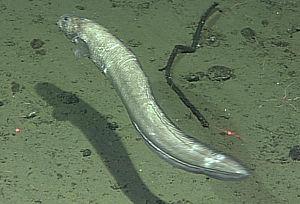
Les zoarcidés forment une famille de poissons perciformes comptant 220 espèces marines, certaines de grandes profondeurs. Ces espèces sont appelées lycodes ou loquettes. La plus grande espèce est Zoarces americanus qui peut mesurer plus d'un mètre.
Au sens strict, la faune abyssale désigne l'ensemble des animaux vivant dans la zone abyssale des océans, c'est-à-dire vivant entre 4 000 et 6 000 m de profondeur. Toutefois, dans l'usage courant, l'expression faune abyssale désigne généralement l'ensemble des espèces vivant à partir de 200 mètres de profondeur et au-delà. À ces profondeurs, les caractéristiques de l'environnement sont très difficiles : la pression de l'eau est très élevée, la température est très basse et quasi constante, l'oxygène n'est disponible qu'en quantité très limitée, la nourriture est très rare et, surtout, la lumière venant du soleil ne pénètre pratiquement plus : c'est la zone dite aphotique, elle-même divisée en zones mésale, bathyale, abyssale et hadale. La photosynthèse y étant difficile, les végétaux ne peuvent s'y développer ; cet environnement est donc seulement occupé par des animaux et certains microorganismes non végétaux.